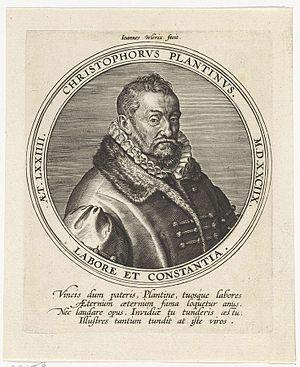
La famille Wierix est une dynastie de graveurs flamands des XVIᵉ et XVIIᵉ siècles, actifs à Anvers et Bruxelles.